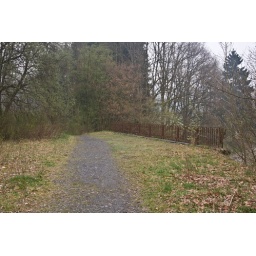
Once upon a time a train has passed over this bridge. Original bridge guardrail.